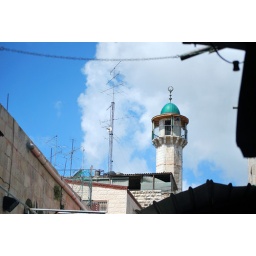
tower in the sky